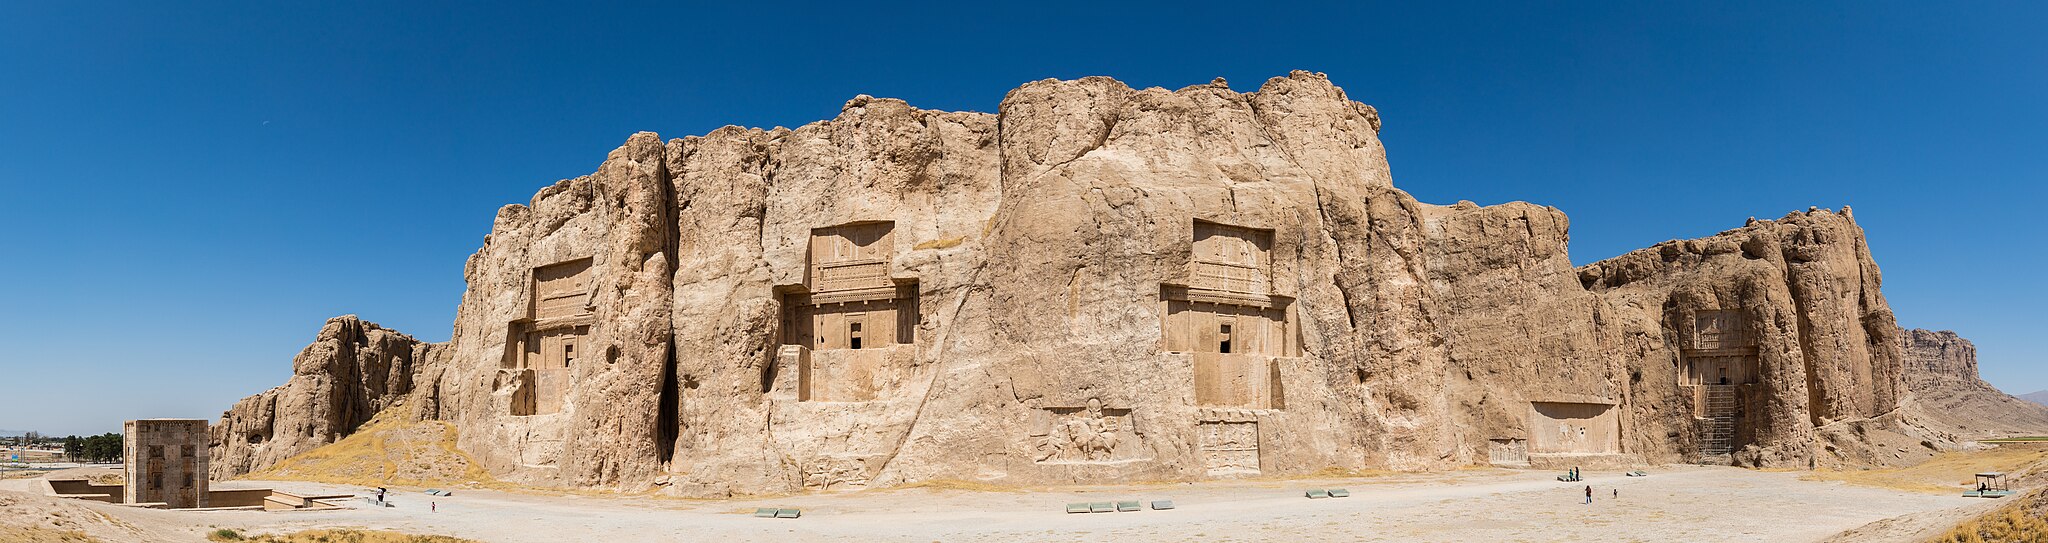
Title: Naghsh-e rostam, Irán, 2016-09-24, DD 20-24 PAN
Date: 2016-09-24 12:10:22
Categories: Taken with Canon EOS 5DS R, Naqsh-e Rustam, Featured pictures on Wikipedia, English, Large images, September 2016 in Iran, Featured pictures on Wikipedia, Persian, Featured pictures by User:Poco a poco, Images by User:Poco a poco, Images from Wiki Loves Monuments 2016, Cultural heritage monuments in Iran with known IDs, Featured pictures of Iran by User:Poco a poco, Images of Iran by User:Poco a poco, Featured pictures from Wiki Loves Monuments by User:Poco a poco, Featured pictures on Commons by User:Poco a poco, Images from Wiki Loves Monuments by User:Poco a poco, Featured pictures of buildings by User:Poco a poco, Featured pictures of panoramas by User:Poco a poco, Featured pictures of temples, Images from Wiki Loves Monuments 2016 in Iran, Iran photographs taken on 2016-09-24, Images from Wiki Loves Monuments in Marvdasht, Featured pictures of Fars Province, Featured pictures in English language Wikipedia by User:Poco a poco, Featured pictures in Persian language Wikipedia by User:Poco a poco, Featured pictures from Wiki Loves Monuments Iran 2016